Rachel Tzvia Back

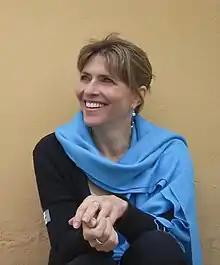
Rachel Tzvia Back

Rachel Tzvia Back is an English-language American-Israeli poet, translator and professor of literature.